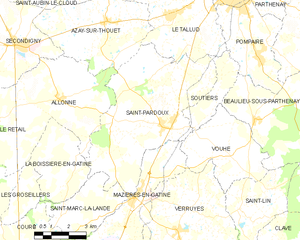
Carte des communes françaises Saint-Pardoux